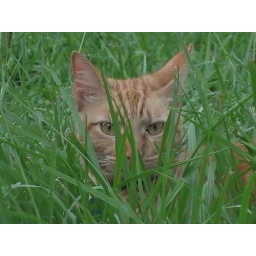
my cat hiding in the grass (RIP)